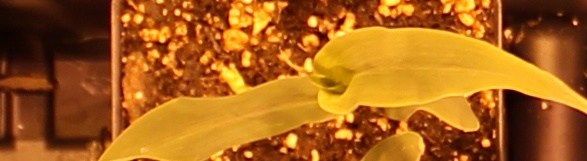
Label: Corn